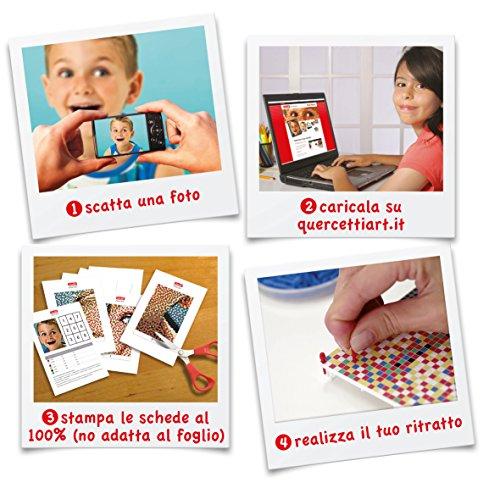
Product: Quercetti Pixel Photo 9 Image
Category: Toys & Games | Arts & Crafts | Craft Kits | Mosaics
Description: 41 cm x 54 cm.
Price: $72.79
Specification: ProductDimensions:22x3x16.7inches|ItemWeight:1.1pounds|ShippingWeight:6.17pounds(Viewshippingratesandpolicies)|DomesticShipping:ItemcanbeshippedwithinU.S.|InternationalShipping:ThisitemcanbeshippedtoselectcountriesoutsideoftheU.S.LearnMore|ASIN:B00M8XXFAY|Itemmodelnumber:008102|Manufacturerrecommendedage:9yearsandup